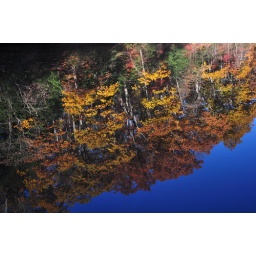
Reflection of the fall colors in the lake's clear water